Niki Volos F.C.

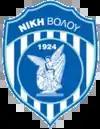
Team's crest until 2015

Niki Volos crest displays the goddess Nike as depicted in the statue Winged Victory of Samothrace. The image of the goddess was the original emblem of the Smyrna-based athletic club Panionios, one of the most popular Greek athletic clubs of Ionia, before it was uprooted and re-established in Athens after the Greco-Turkish War. The founding members of Niki Volou FC, many of them refugees from Smyrna (now İzmir) and the surrounding region, decided to restore the emblem as part of their new club.